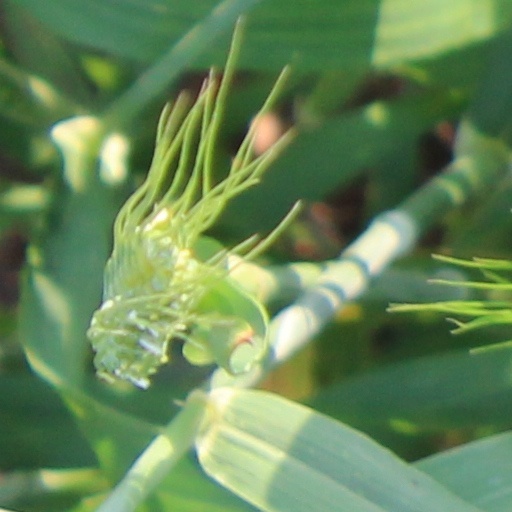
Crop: wheat